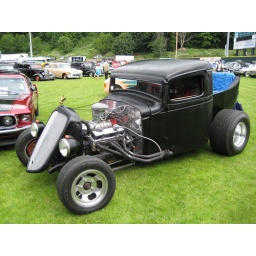
Saw this car along the street in September '09 with a For Sale sign on it.